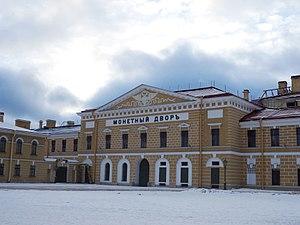
La Monnaie de Saint-Pétersbourg est une Monnaie nationale russe, située à Saint-Pétersbourg, et fondée en 1724 par Pierre le Grand.